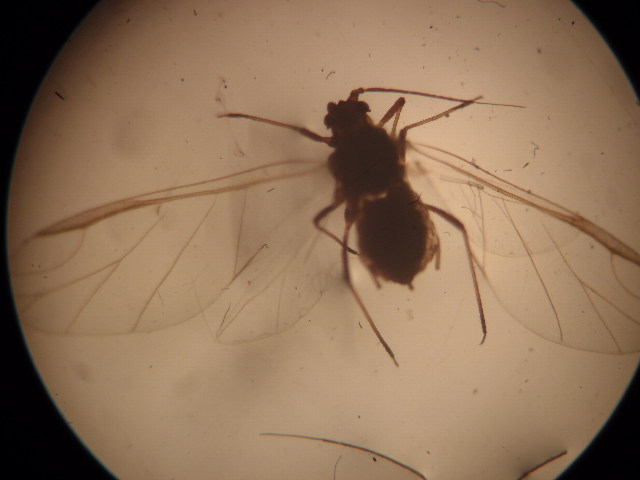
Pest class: bird_cherry_oat_aphid